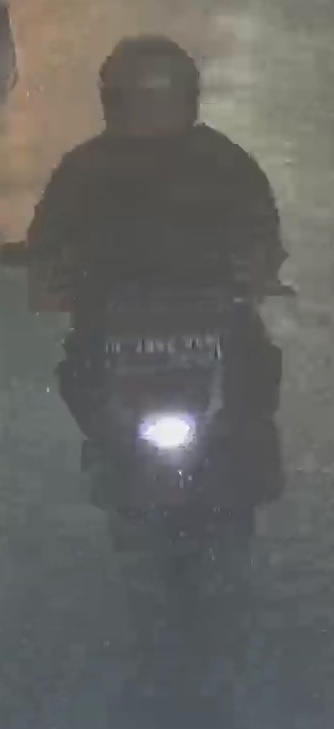
person-with-helmet: 1
person-without-helmet: 0